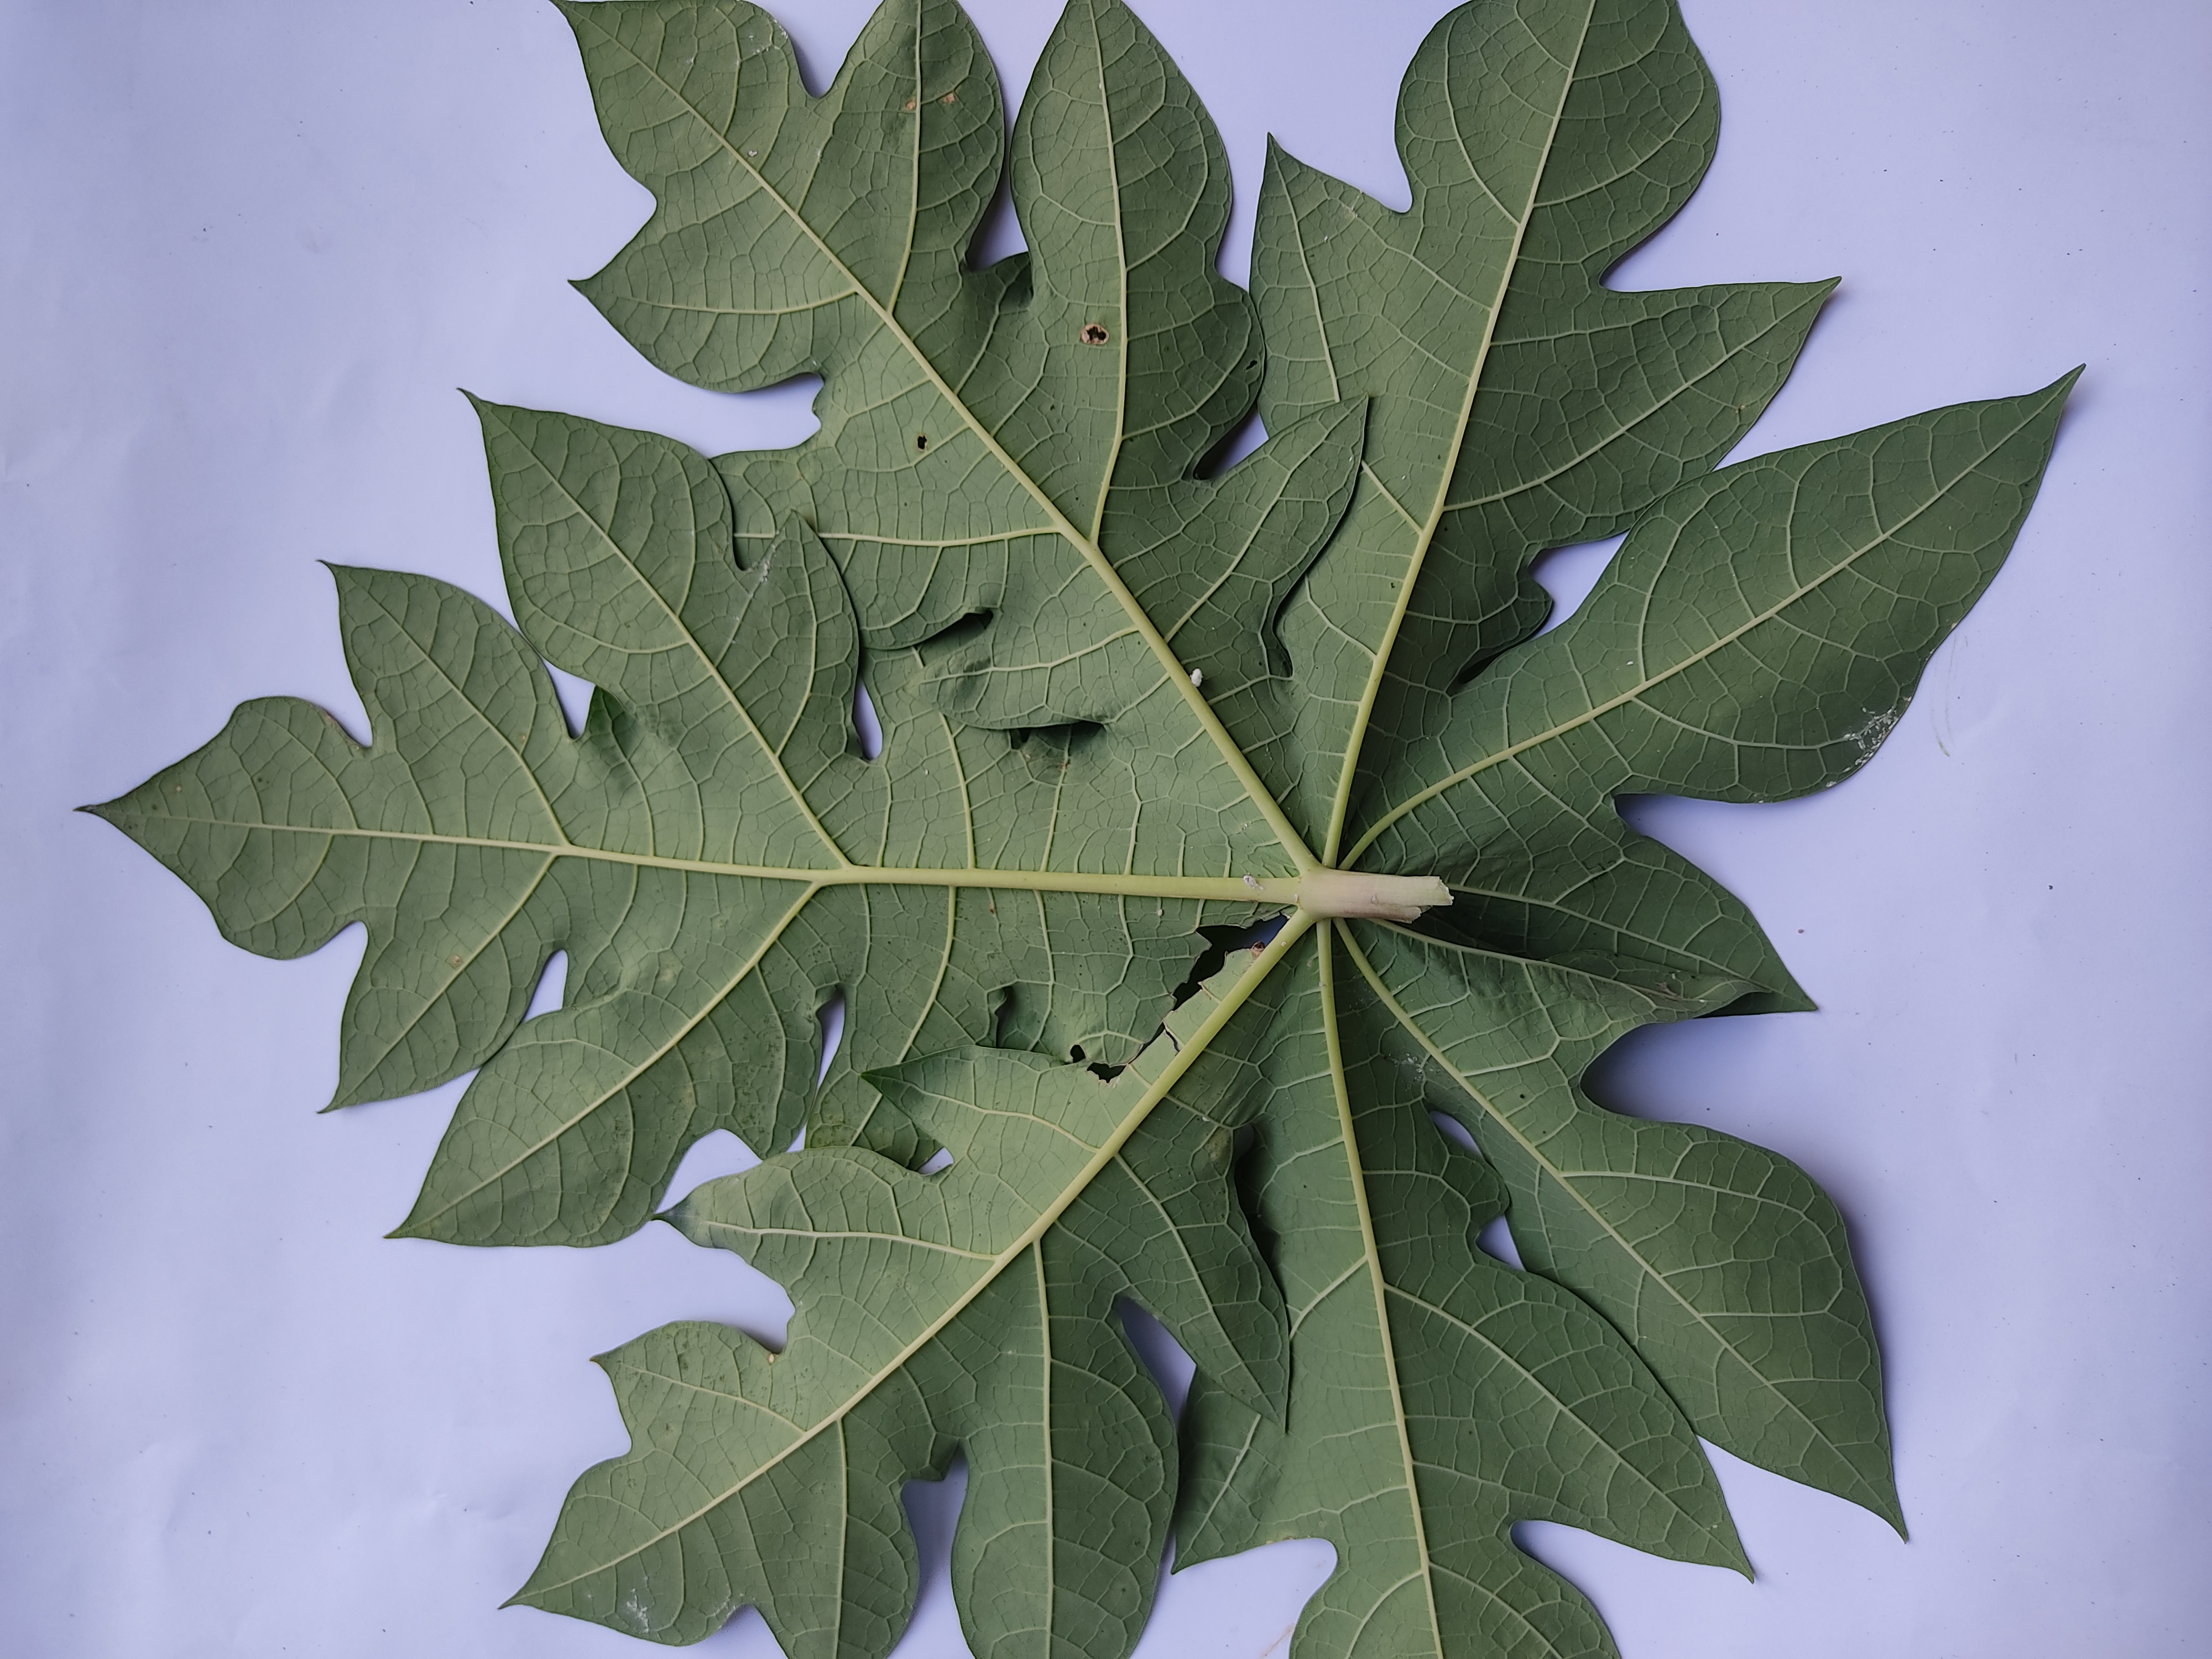
Label: Mealybug